Manzhouli railway station

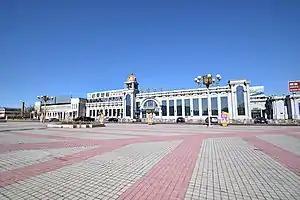
Manzhouli railway station

Manzhouli railway station, formerly known as Manchzhuriya station in Russian, is a railway station in Manzhouli, Hulunbuir, Inner Mongolia, China. It is managed by the China Railway Harbin Group, and as one of the stations of Harbin–Manzhouli Railway.